Sand tiger shark

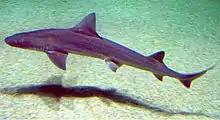
A bottom-living smooth-hound shark, one of the important prey items of sand tiger sharks

The majority of prey items of sand tigers are demersal (i.e. from the sea bottom), suggesting that they hunt extensively on the sea bottom as far out as the continental shelf. Bony fish (teleosts) form about 60% of sand tigers' food, the remaining prey comprising sharks, skates, other rays, lobsters, crabs and squid. In Argentina, the prey includes mostly demersal fishes, e.g. the striped weakfish ("Cynoscion guatucupa") and whitemouth croaker ("Micropogonias furnieri"). The most important elasmobranch prey is the bottom-living narrownose smooth-hound shark ("Mustelus schmitti."). Benthic (i.e. free-swimming) rays and skates are also taken, including fanskates, eagle rays and the angular angel shark, with larger individuals feeding on a higher number of benthic elasmobranchs than smaller individuals. Stomach content analysis indicates that smaller sand tigers mainly focus on the sea bottom and as they grow larger they start to take more pelagic prey. This perspective of the diet of sand tigers is consistent with similar observations in the north west Atlantic and in South Africa where large sand tigers capture a wider range of shark and skate species as prey, from the surf zone to the continental shelf, indicating the opportunistic nature of sand tiger feeding. Off South Africa, sand tigers less than in length prey on fish about a quarter of their own length; however, large sand tigers capture prey up to about half of their own length. The prey items are usually swallowed as three or four chunks.